Rafael Iglesias Castro

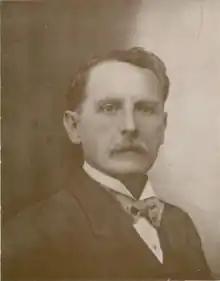
Rafael Iglesias Castro, in his later life

He tried to amend the constitution to allow for a third term, but was defeated. He ran for president again in 1909 and 1913, but was never re-elected.